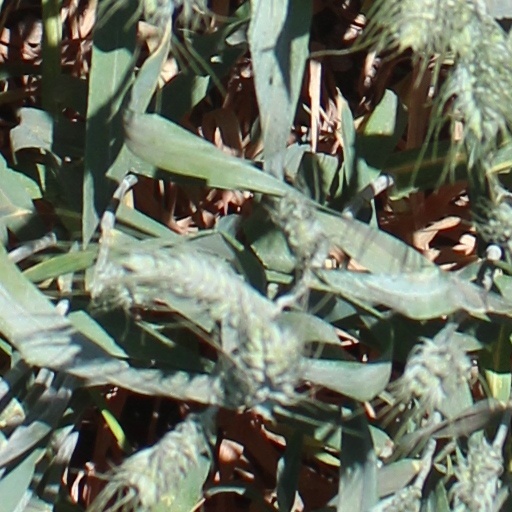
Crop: wheat